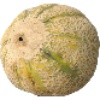
Label: cantaloupe